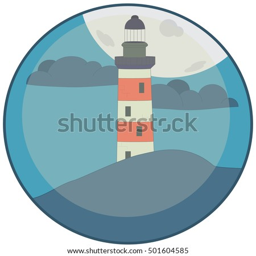
a lighthouse illuminated by the sea at night